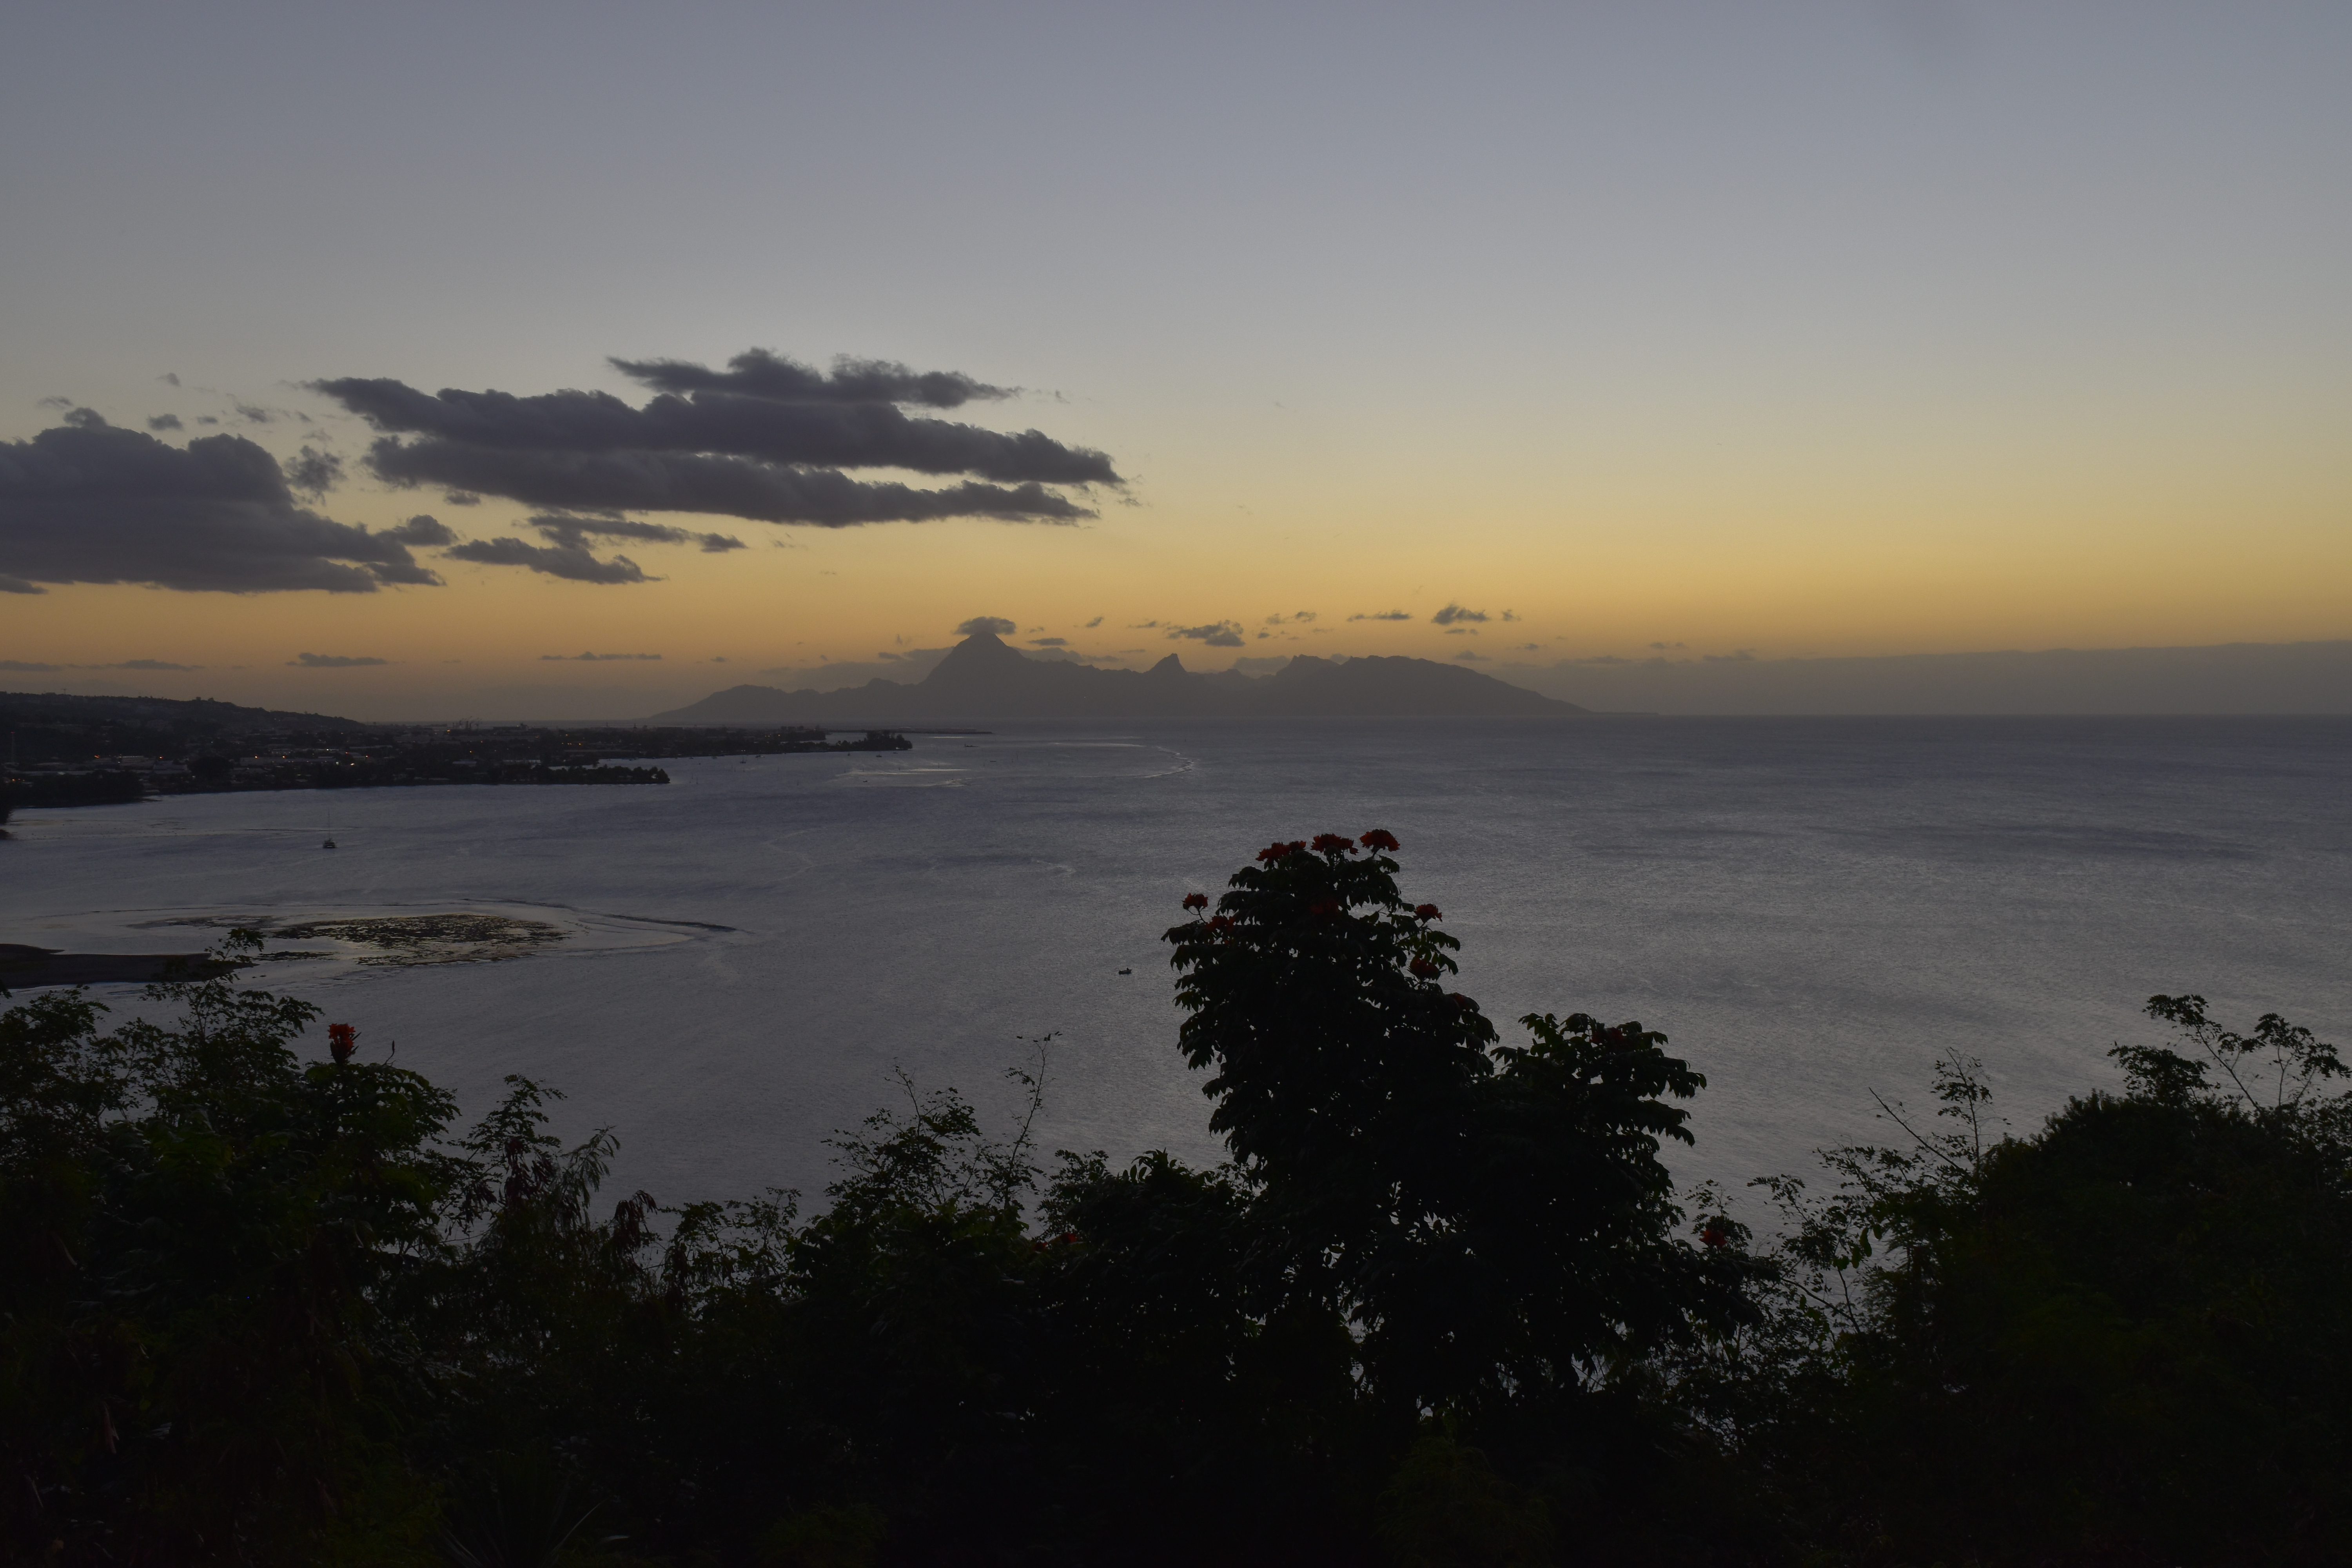
ocean, sky, horizon, sea, cloud, atmospheric phenomenon, water, sunset, evening, morning, dusk, coast, sunrise, sound, tree, calm, dawn, shore, loch, atmosphere, afterglow, highland, headland, landscape, coastal and oceanic landforms, lake, hill, sunlight, bay, vacation, river, night, mountain, cumulus, bank, meteorological phenomenon, wave, inlet, tropics, island